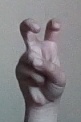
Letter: toot